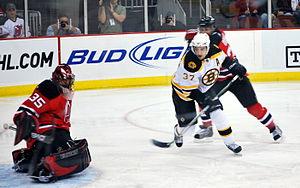
Patrice Bergeron-Cleary est un joueur professionnel canadien de hockey sur glace. Il évolue au poste de centre. Il est actuellement l'un des assistants capitaines des Bruins de Boston. Il remporte avec le Canada le championnat du monde 2004, le championnat du monde junior 2005, les Jeux olympiques de 2010 et la Coupe Spengler 2012. Avec les Bruins de Boston, il décroche la Coupe Stanley 2011 devenant le vingt-cinquième membre du Triple Gold Club. Aux Jeux olympiques de 2014, il remporte une seconde médaille d'or avec Équipe Canada.